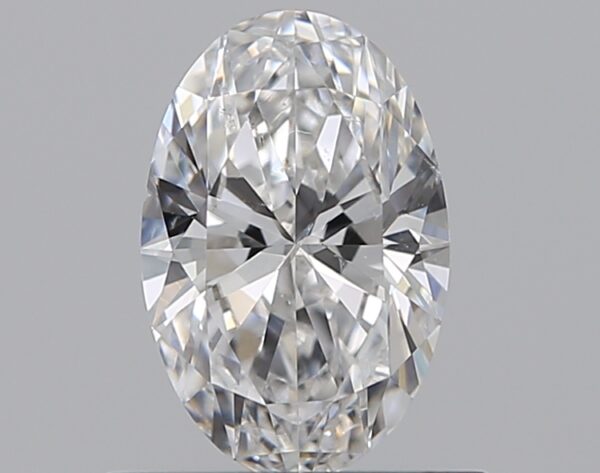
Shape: oval
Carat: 0.51
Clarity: SI1
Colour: E
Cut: EX
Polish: EX
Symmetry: VG
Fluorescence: M
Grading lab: GIA
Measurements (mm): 6.67 x 4.38 x 2.65